HMS Pelorus (1808)

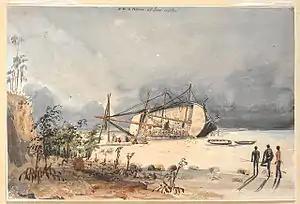
HMS "Pelorus" at low water, 1840, by Owen Stanley

On 25November 1839, while anchored off Port Essington, Australia, a hurricane struck "Pelorus", wrecking her. She lost 12 of her crew; a whaleboat from , under Captain Owen Stanley, rescued the survivors. According to Kuper, ""Pelorus" was buried in the mud for 86 days."